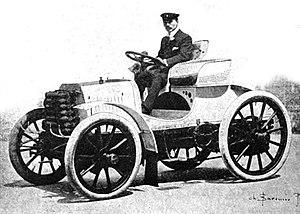
Fernand Charron, vainqueur de Paris-Amsterdam-Paris en 1898 sur Panhard et Levassor.
Fernand Charron, né le 30 mai 1866 à Angers et mort le 13 août 1928 à Maisons-Laffitte, est un coureur cycliste et coureur automobile et industriel français. Il est le gendre d'Adolphe Clément-Bayard.